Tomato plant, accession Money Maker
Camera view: bottom (45 deg); turntable rotation: 90 degrees
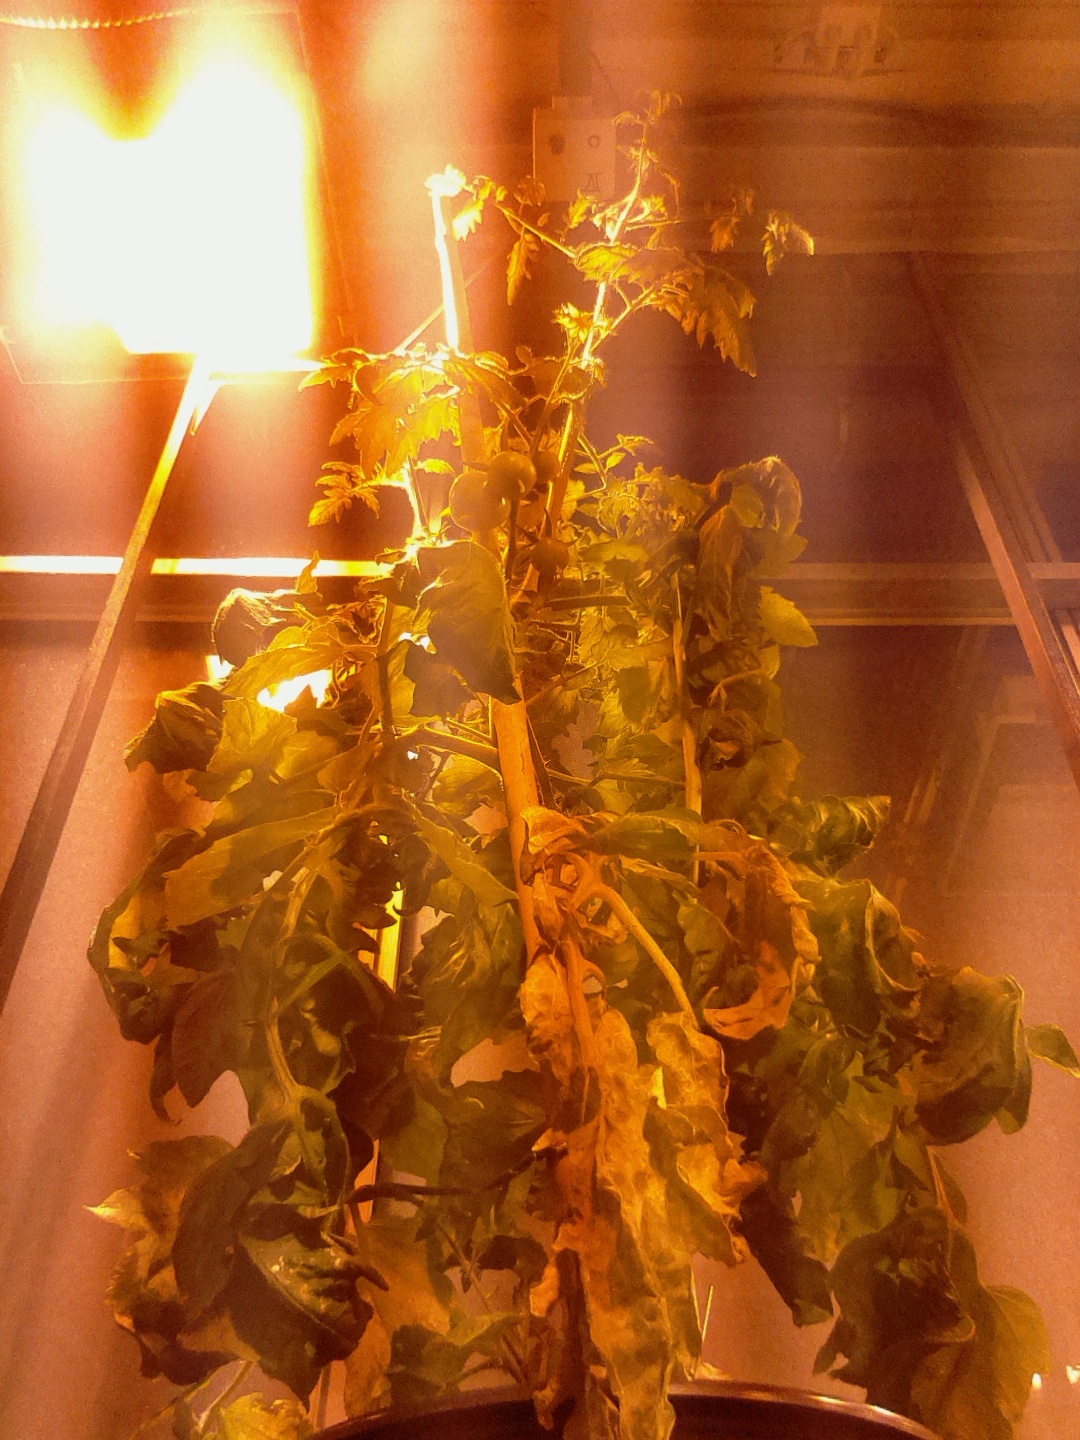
BBCH growth stage 73: 30%-40% of final fruit size